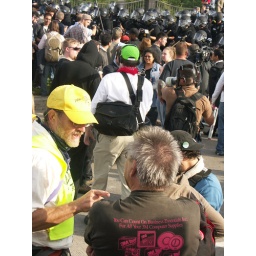
MN Peace Team in yellow hat, National Lawyers Guild legal observers in green hat